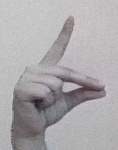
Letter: ta